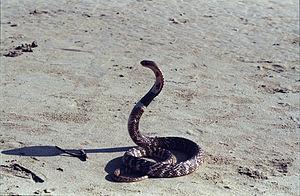
Naja naja est une espèce de serpents de la famille des Elapidae. En français, ce serpent est appelé cobra indien ou cobra à lunettes.